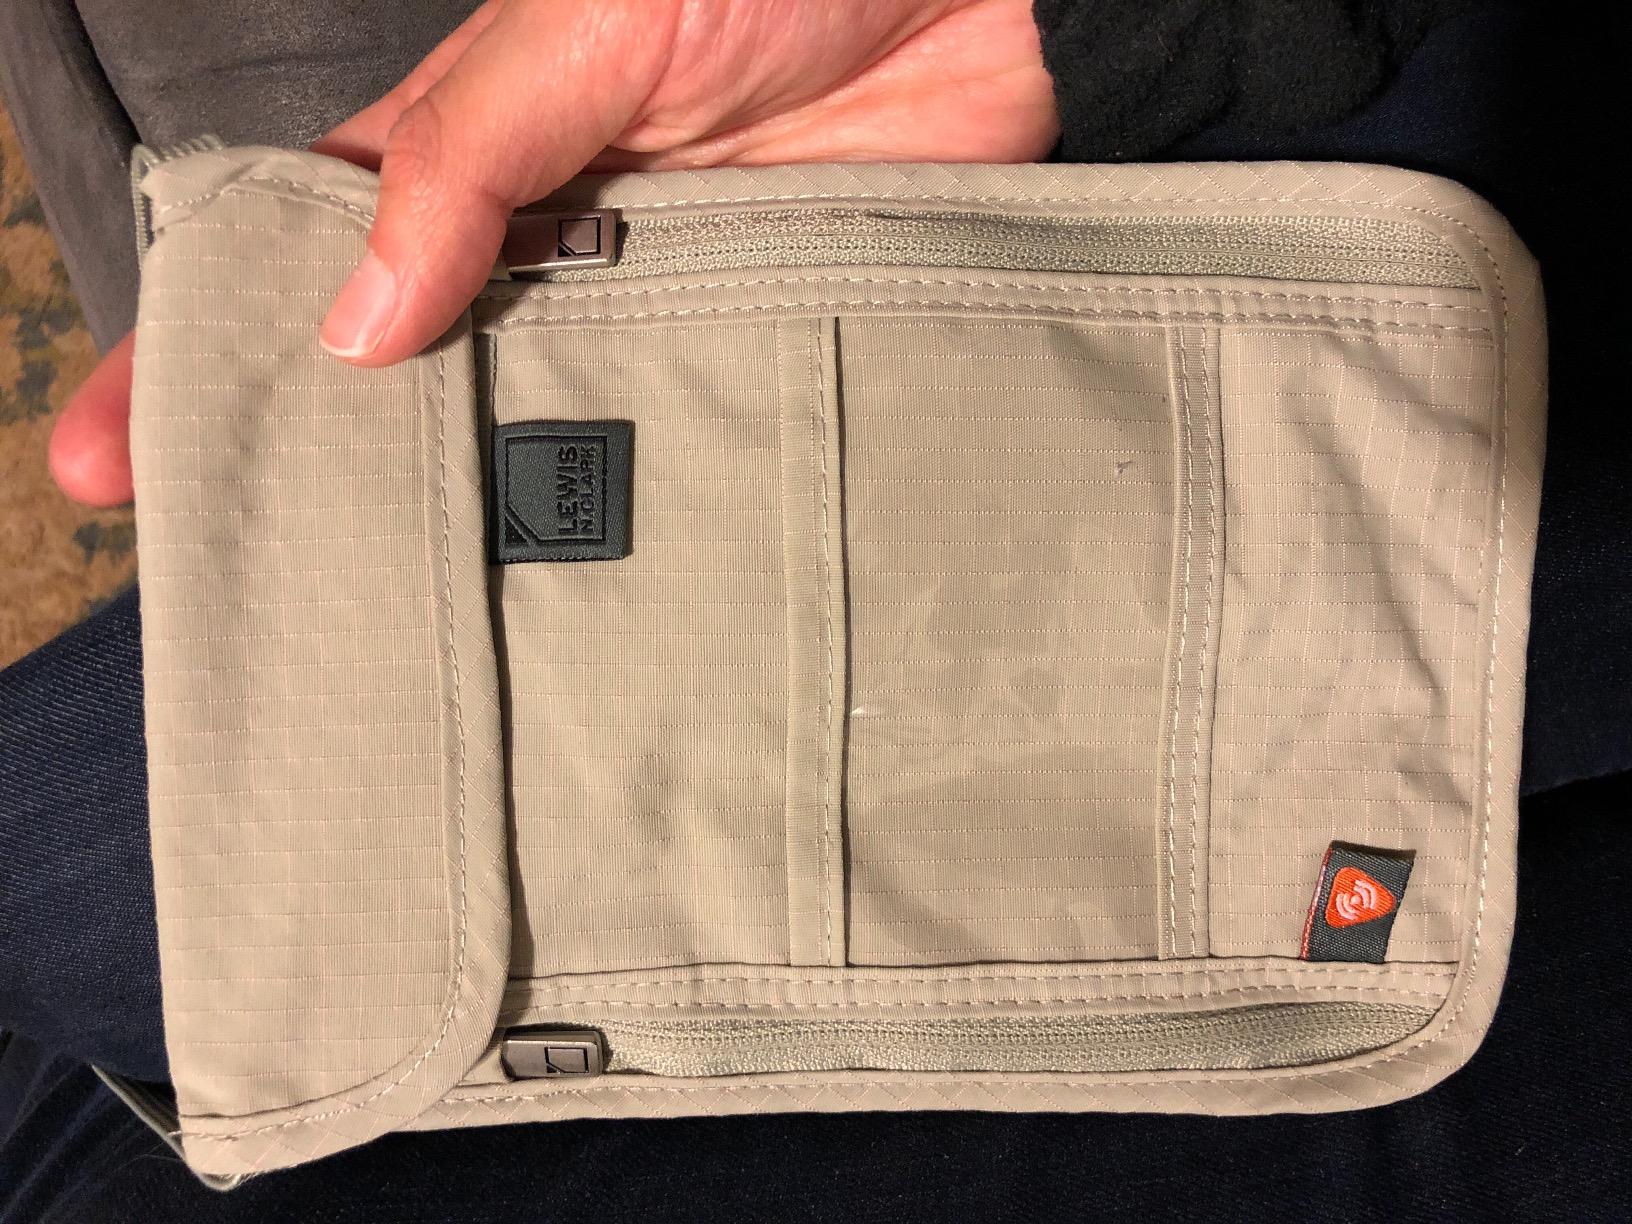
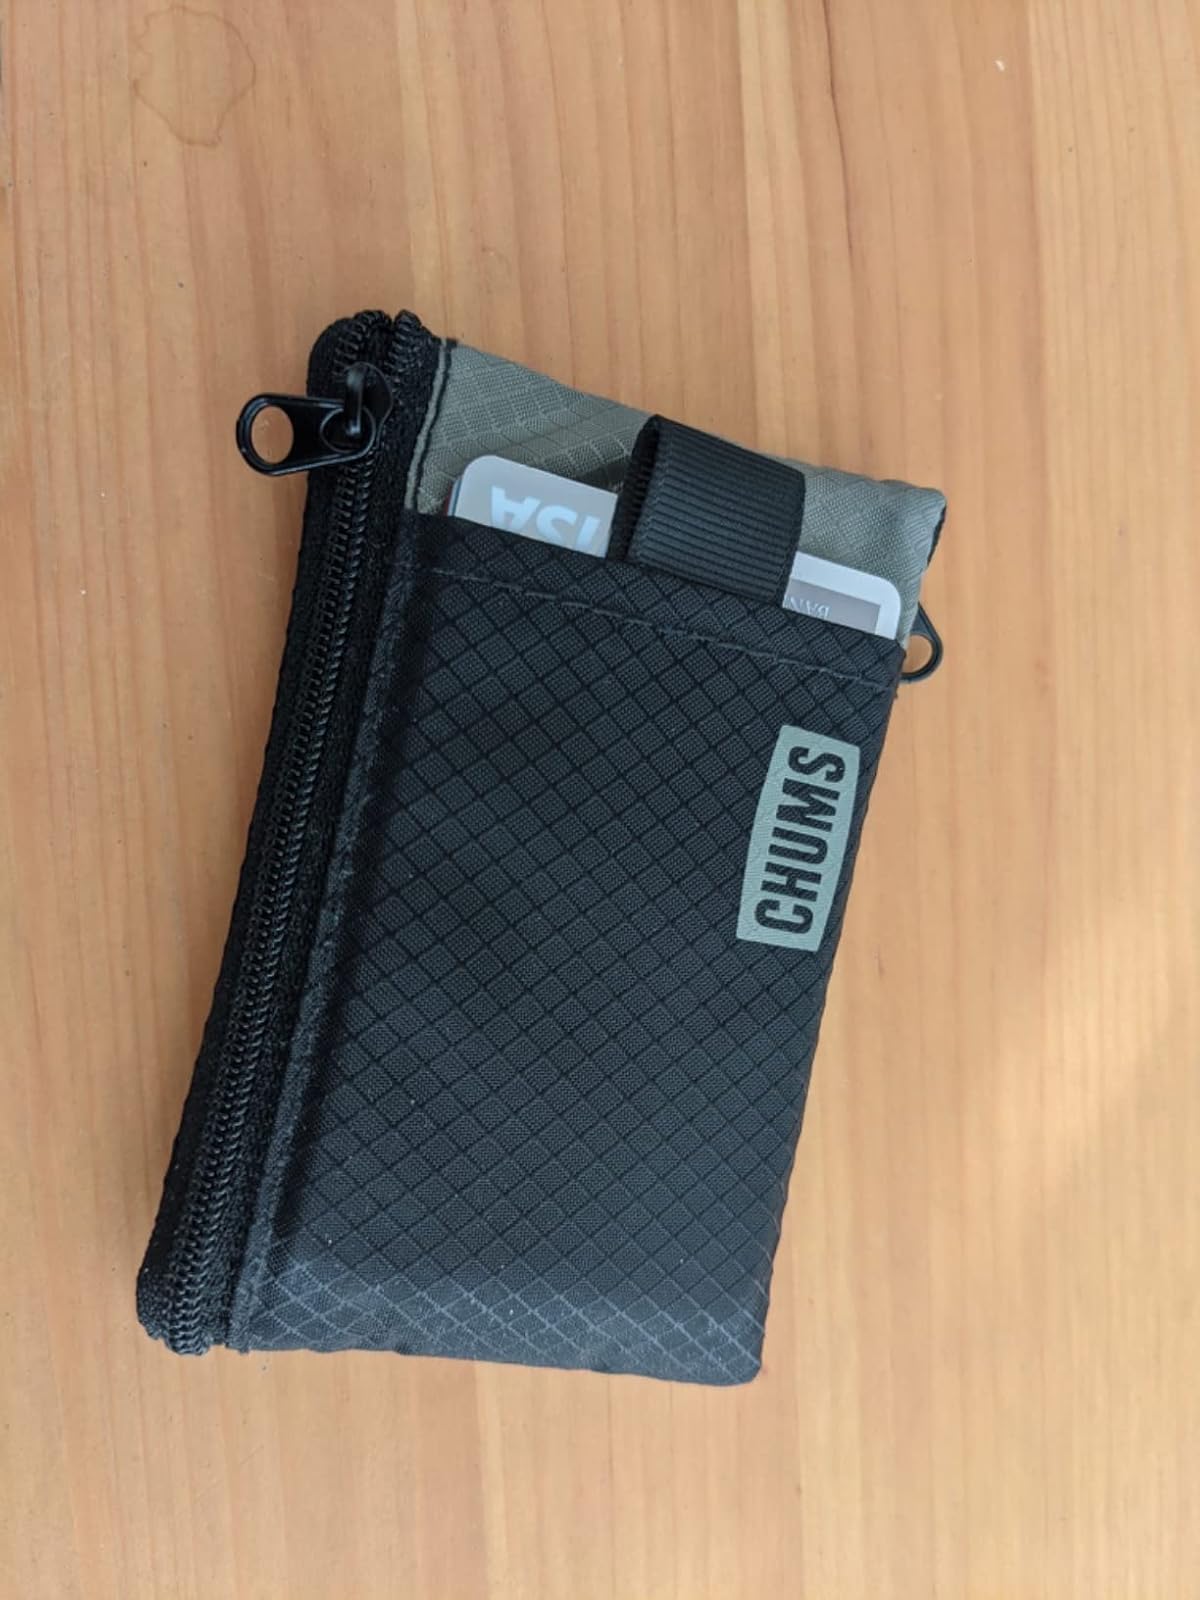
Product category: accessories_wallet
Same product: no